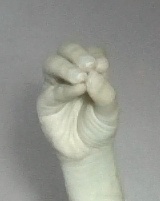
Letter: ha